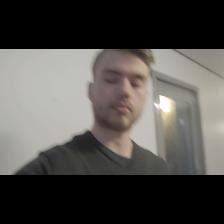
Label: Human